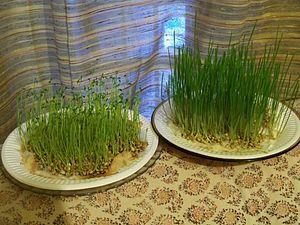
Blés et lentilles de la Sainte Barbe, traditions de Noël provençales
Les blés de la Sainte-Barbe font partie des traditions provençales issues de l'héritage païen et reprises pour les fêtes de Noël.
En Provence, le gros souper est le repas maigre traditionnellement pris en famille le 24 décembre, avant la messe de minuit.
La tradition provençale regroupe un certain nombre de coutumes vivaces qui ont toujours cours dans l'ensemble ou une partie importante de la Provence.